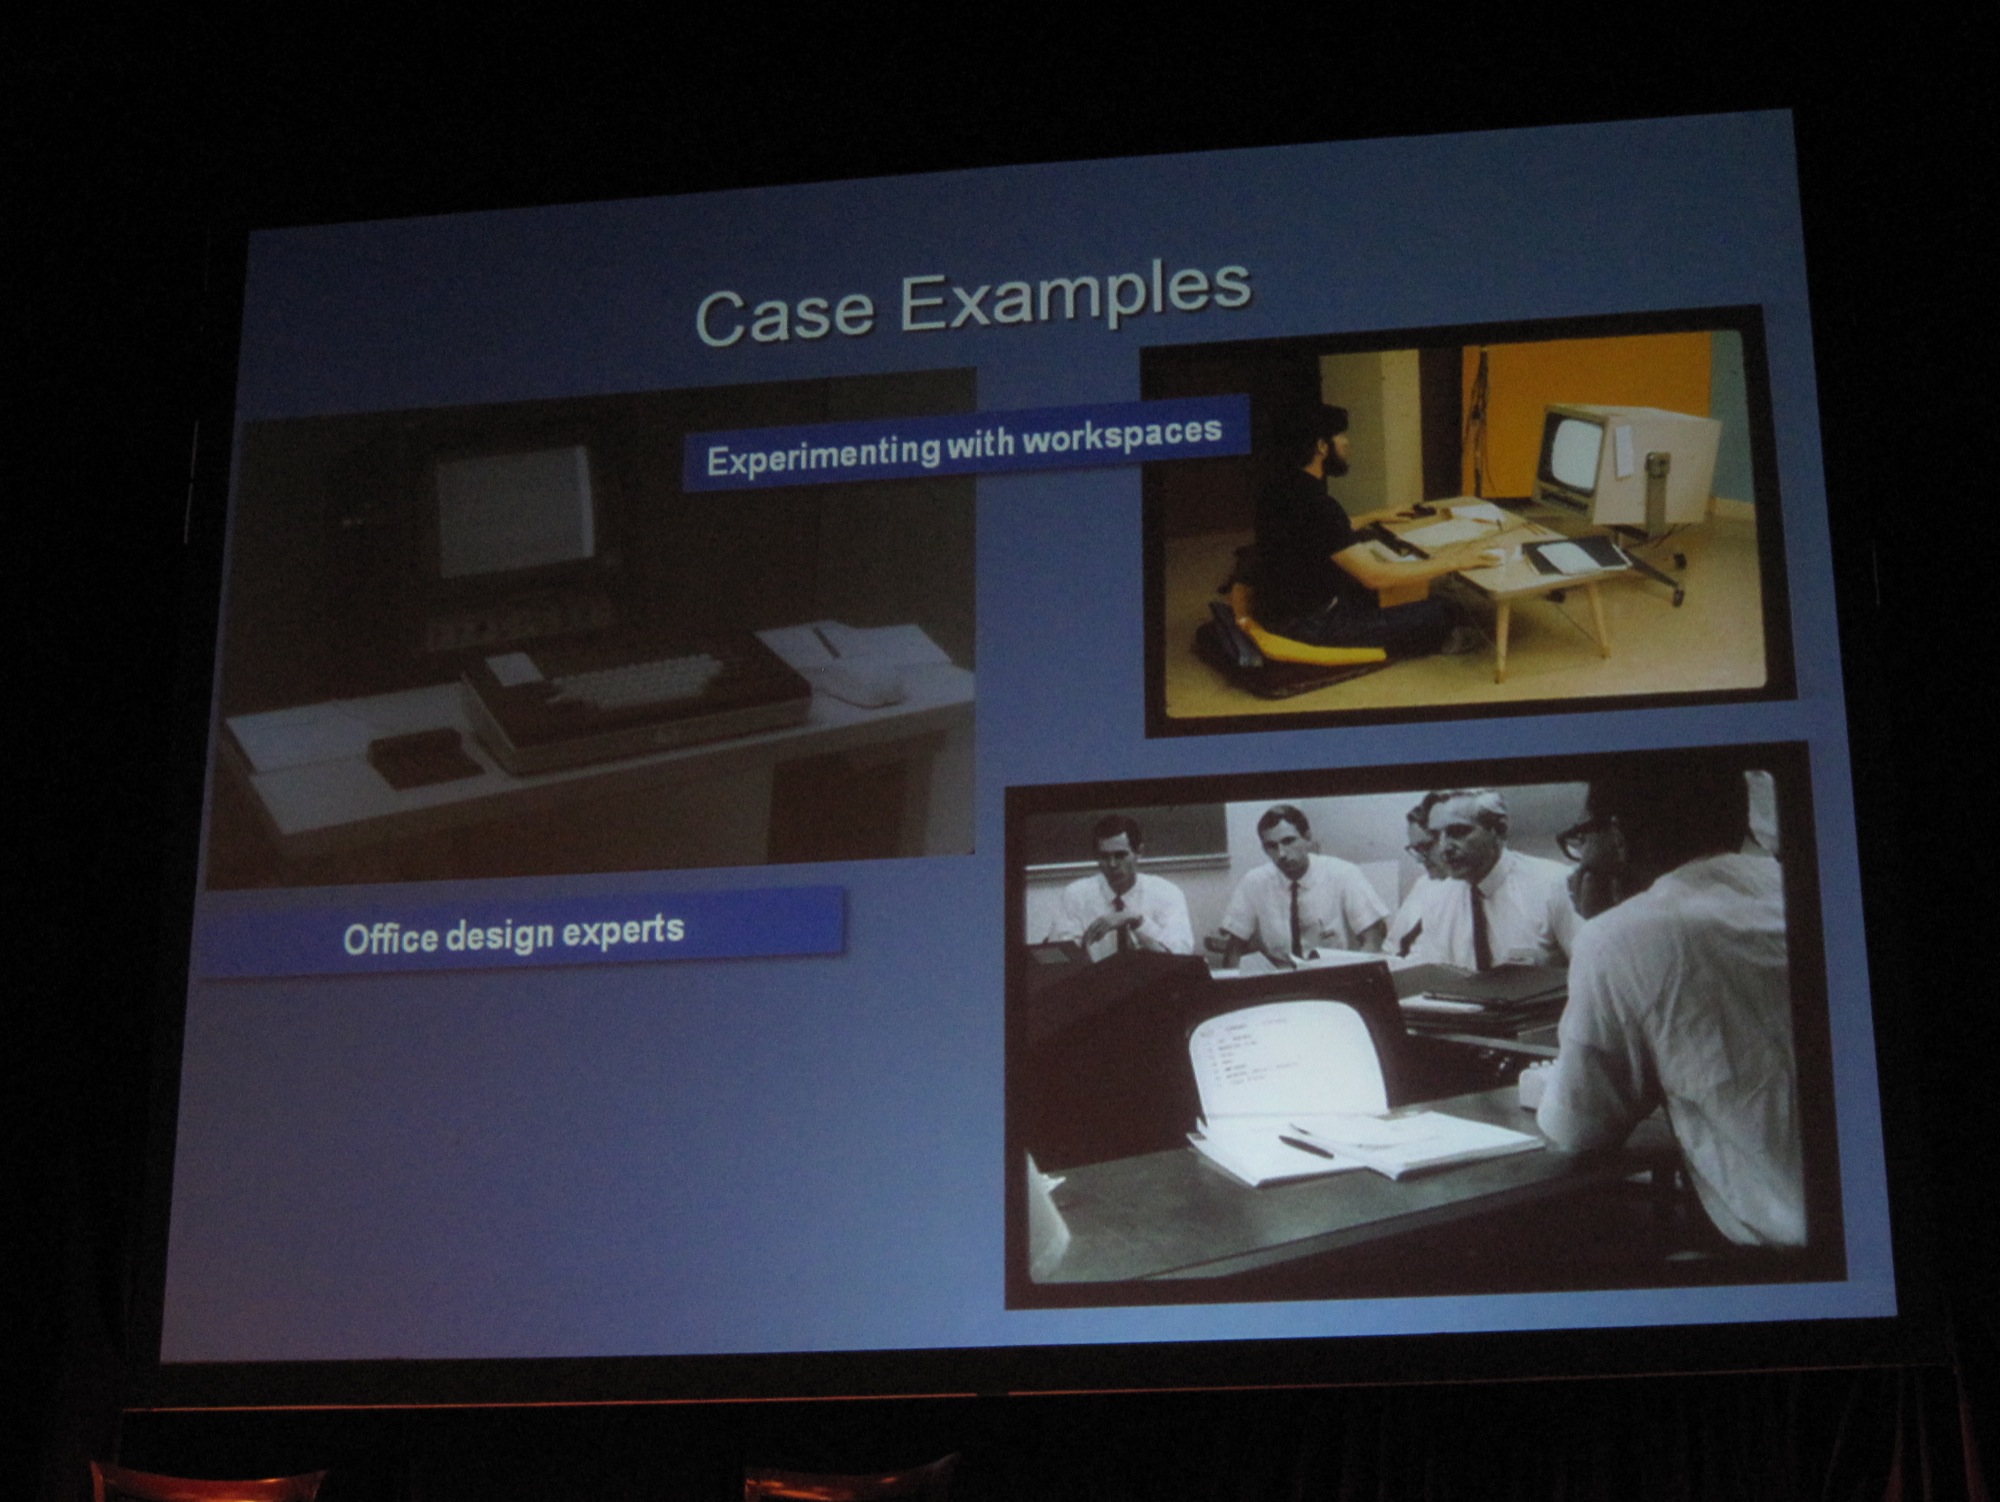
brand, multimedia, presentation, pftf, emgelbart, display device